Gallery Arcturus

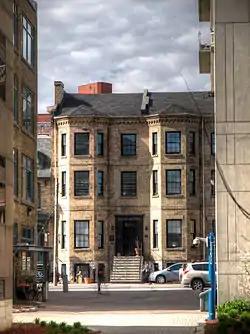
Exterior view of Gallery Arcturus

Gallery Arcturus is an art gallery and museum in downtown Toronto, Ontario, Canada. It is located in the Garden District neighbourhood on Gerrard Street East near Toronto Metropolitan University and the Church and Wellesley area. The gallery is a member of Galeries Ontario / Ontario Galleries and the Ontario Museum Association.